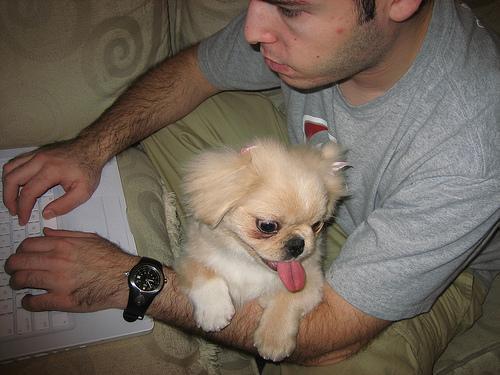
Pekinese